Architecture of Hyderabad

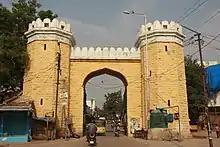
"Dabirpura Darwaza", one of the two surviving gateways to the Old City.

The only significant architectural contribution during the brief Mughal rule in Hyderabad was the construction the city wall of Hyderabad, constructed out of granite in typical Mughal defence architecture. The wall had twelve gateways, each wide enough for an elephant to pass through. Mughal emperor Aurangzeb also completed the construction of the Mecca Masjid, adding a gateway and topping the minarets with domes.